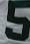
Number: 5